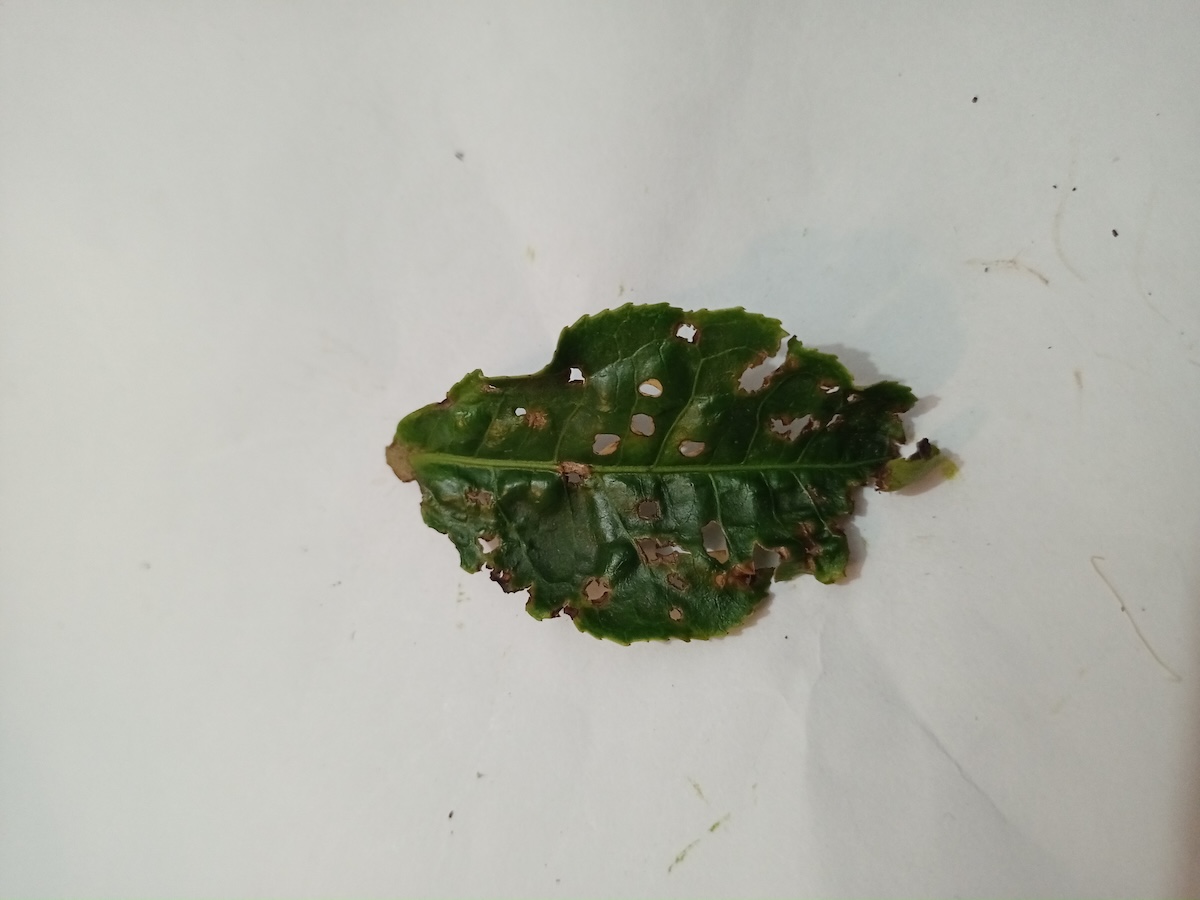
Label: Green mirid bug